Bosnia and Herzegovina

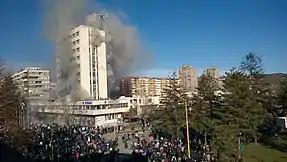
Tuzla government building burning after anti-government clashes on 7 February 2014

Once the Kingdom of Yugoslavia was conquered by German forces in World War II, all of Bosnia and Herzegovina was ceded to the Nazi puppet regime, the Independent State of Croatia (NDH) led by the Ustaše. The NDH leaders embarked on a campaign of extermination of Serbs, Jews, Romani as well as dissident Croats, and, later, Josip Broz Tito's Partisans by setting up a number of death camps. The regime systematically and brutally massacred Serbs in villages in the countryside, using a variety of tools. The scale of the violence meant that approximately every sixth Serb living in Bosnia and Herzegovina was the victim of a massacre and virtually every Serb had a family member that was killed in the war, mostly by the Ustaše. The experience had a profound impact in the collective memory of Serbs in Croatia and Bosnia and Herzegovina. An estimated 209,000 Serbs or 16.9% of its Bosnia population were killed on the territory of Bosnia and Herzegovina during the war.